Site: brandenburg
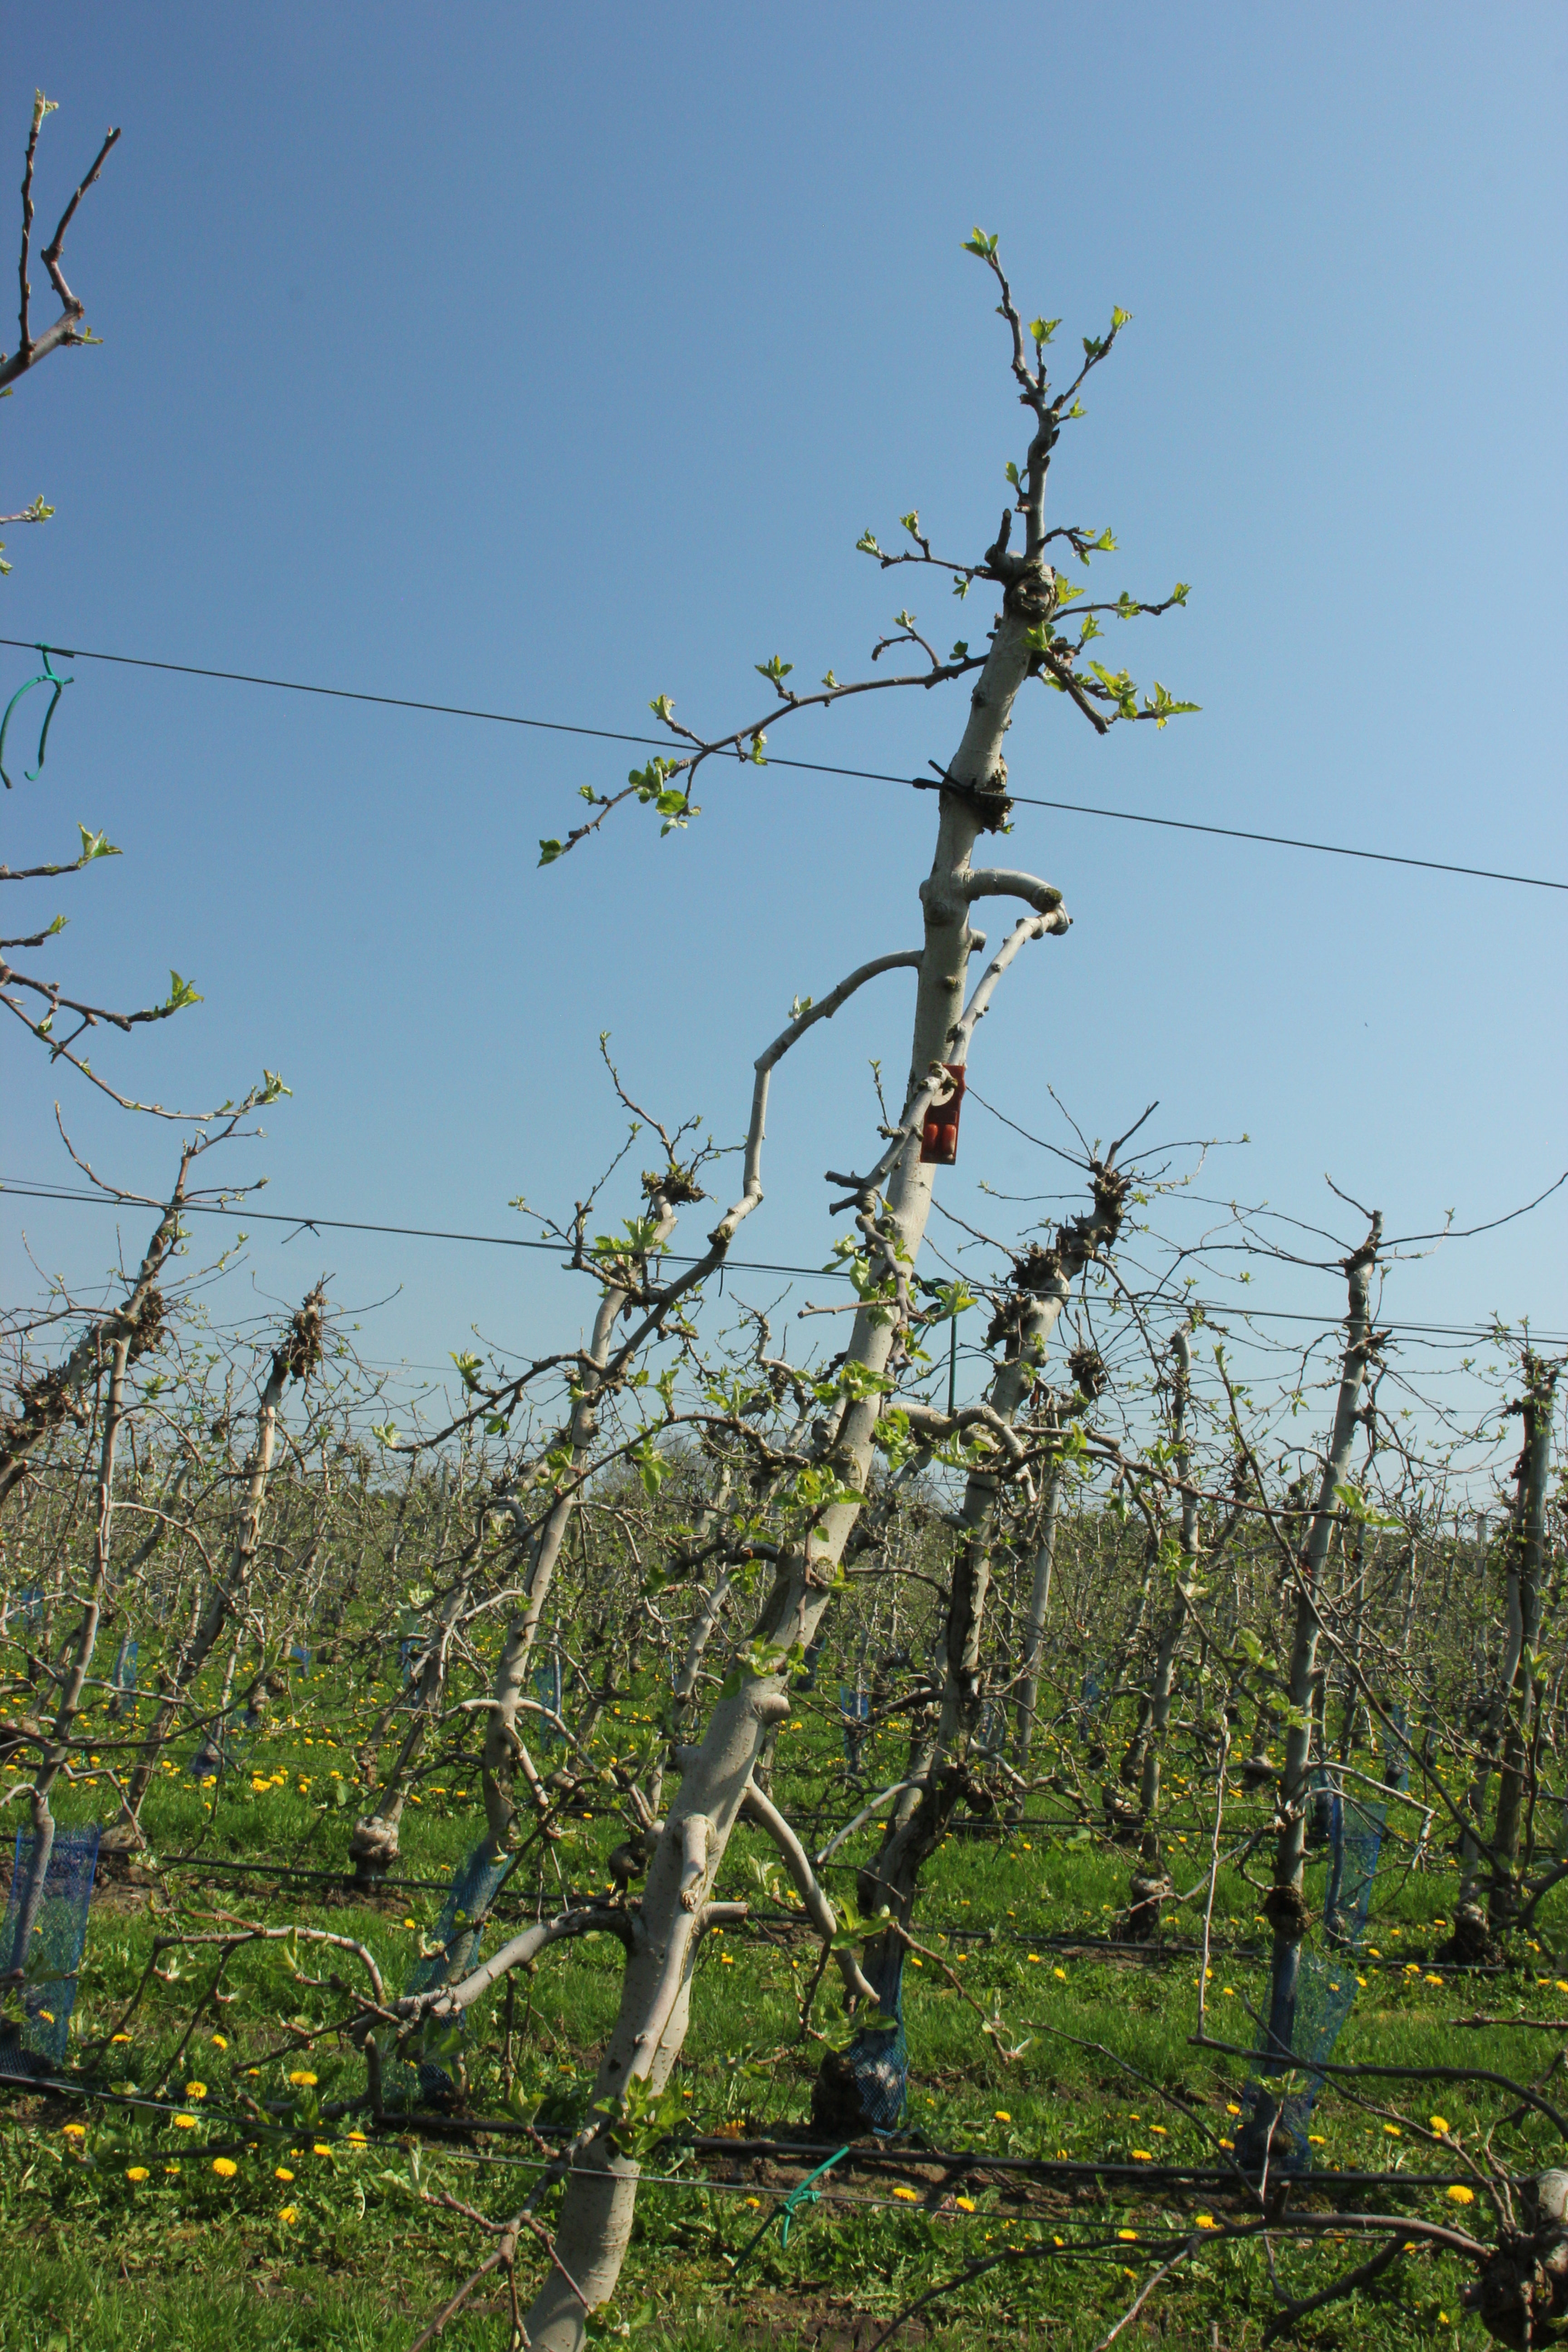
Growth stage (BBCH 56): Inflorescence emergence